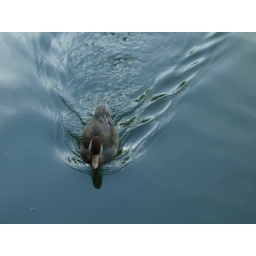
duck swimming making ripples in water